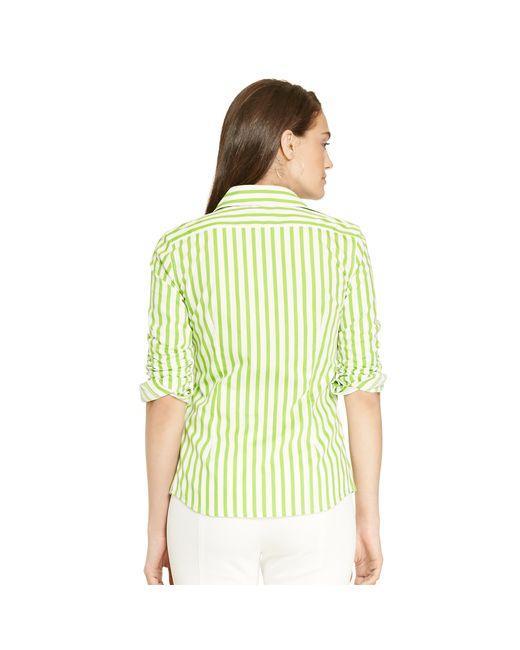
Grünes und weißes Hemd mit vollen Ärmeln für Frauen